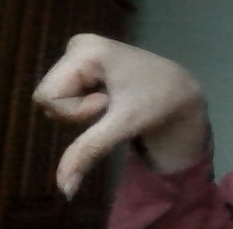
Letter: waw